Clyde Cameron

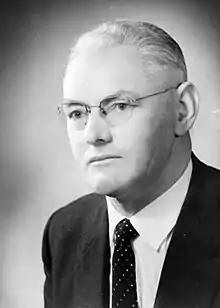
Clyde Cameron c. 1960

Cameron was the most powerful figure in the South Australian labour movement in the years immediately after World War II. At the 1949 election, he was elected to the House of Representatives for the safe Labor seat of Hindmarsh and left his brother Don (later a senator) in charge of the South Australian AWU. He rapidly made his mark as one of the most aggressive and uncompromising Labor members ever to enter the Australian Parliament. Cameron regarded the conservatives with a deep and personal hatred and made no secret of it. He rapidly emerged as one of the leaders of the left wing of the Caucus, led at that time by Eddie Ward, who became Cameron's mentor. Nonetheless, he was an intelligent and able parliamentarian.